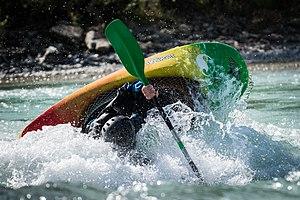
Kayakiste faisant du playboat au stade d'eau vive de Saint-Clément-sur-Durance, sur la Durance (France).
Le rodéo ou freestyle est une discipline du canoë-kayak dédiée au jeu et à l'exécution de figures acrobatiques en eaux vives, avec un kayak ou un canoë.